Dubai Towers Dubai

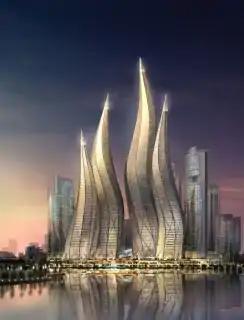
Rendering of the Complex

Dubai Towers Dubai was a proposed four tower complex in the city of Dubai, United Arab Emirates. It is now cancelled. The developer, Sama Dubai, intended this to form the centrepiece of The Lagoons, a megaproject located on Dubai Creek which was to consist of seven islands. The towers were planned to have between 57 and 94 stories Although the heights are not known, it is believed the tallest would top , two others would rise beyond , and the fourth tower would rise at . Sama Dubai was the Project Management company in charge of the project. Due to downturn in Dubai, the project was cancelled. As the Complex were not built, The Tower was proposed.